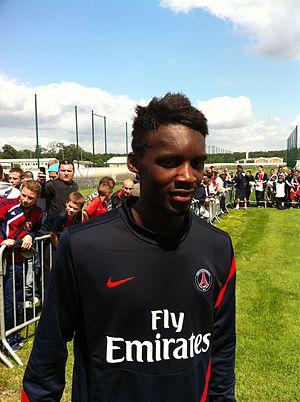
Jean-Christophe Bahebeck au Camp des Loges le 24 juillet 2011. Photo Vincent Hanquet pour www.psgmag.net.